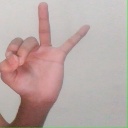
अक्षर: ण